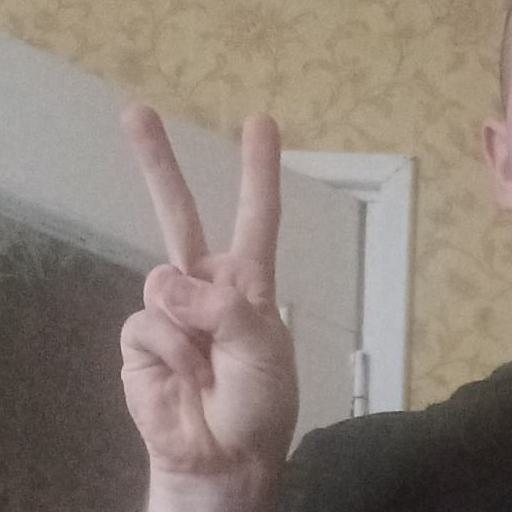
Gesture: peace